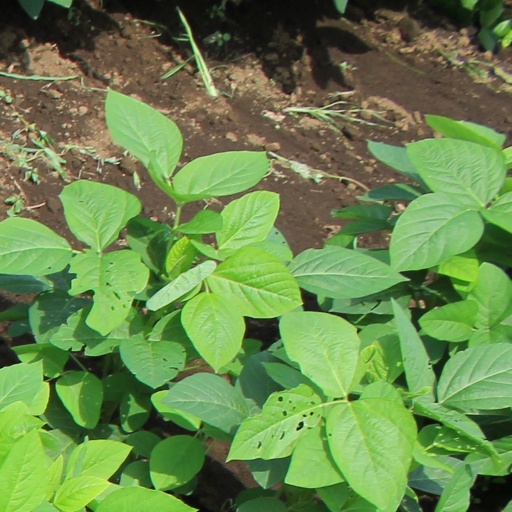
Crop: soybean